Swettenham Pier

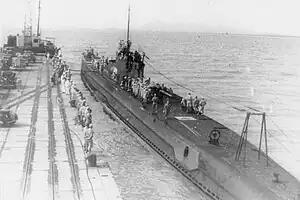
Japanese submarine I-10 at Swettenham Pier in 1942

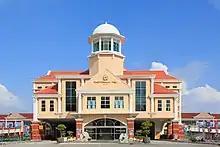
Swettenham Pier Cruise Terminal building, completed in 2009, contains immigration clearance facilities.

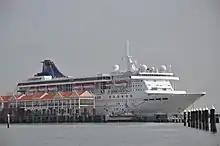
"SuperStar Libra" cruise ship at Swettenham Pier

Towards the end of the 19th century, as maritime traffic into the Port of Penang continued to increase and railway lines in the Malay Peninsula were being built, the expansion of the Port of Penang became crucial. The construction of Swettenham Pier, undertaken by engineers Coude, Sons and Matthews, commenced in 1901. Upon its completion in 1904, the T-shaped pier provided of wharfage.